Fast Lane (Bad Meets Evil song)

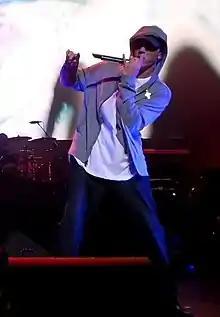
Eminem played a great role in the success of the song which included hiring a producer and a hook singer.

Bad Meets Evil first formed in 1998. The group's first single under the name was "Nuttin' to Do" / "Scary Movies". However, the group went their own separate ways in late 2002. Royce da 5'9" and Eminem have since collaborated on other songs, but not under the name "Bad Meets Evil". In late 2010, Eminem and Royce da 5'9" began collaborating as Bad Meets Evil after 11 years of inactivity within the group. "Fast Lane" was released as the lead single for their then-upcoming extended play, titled "Hell: The Sequel". The song was released May 3, 2011 by Shady Records.